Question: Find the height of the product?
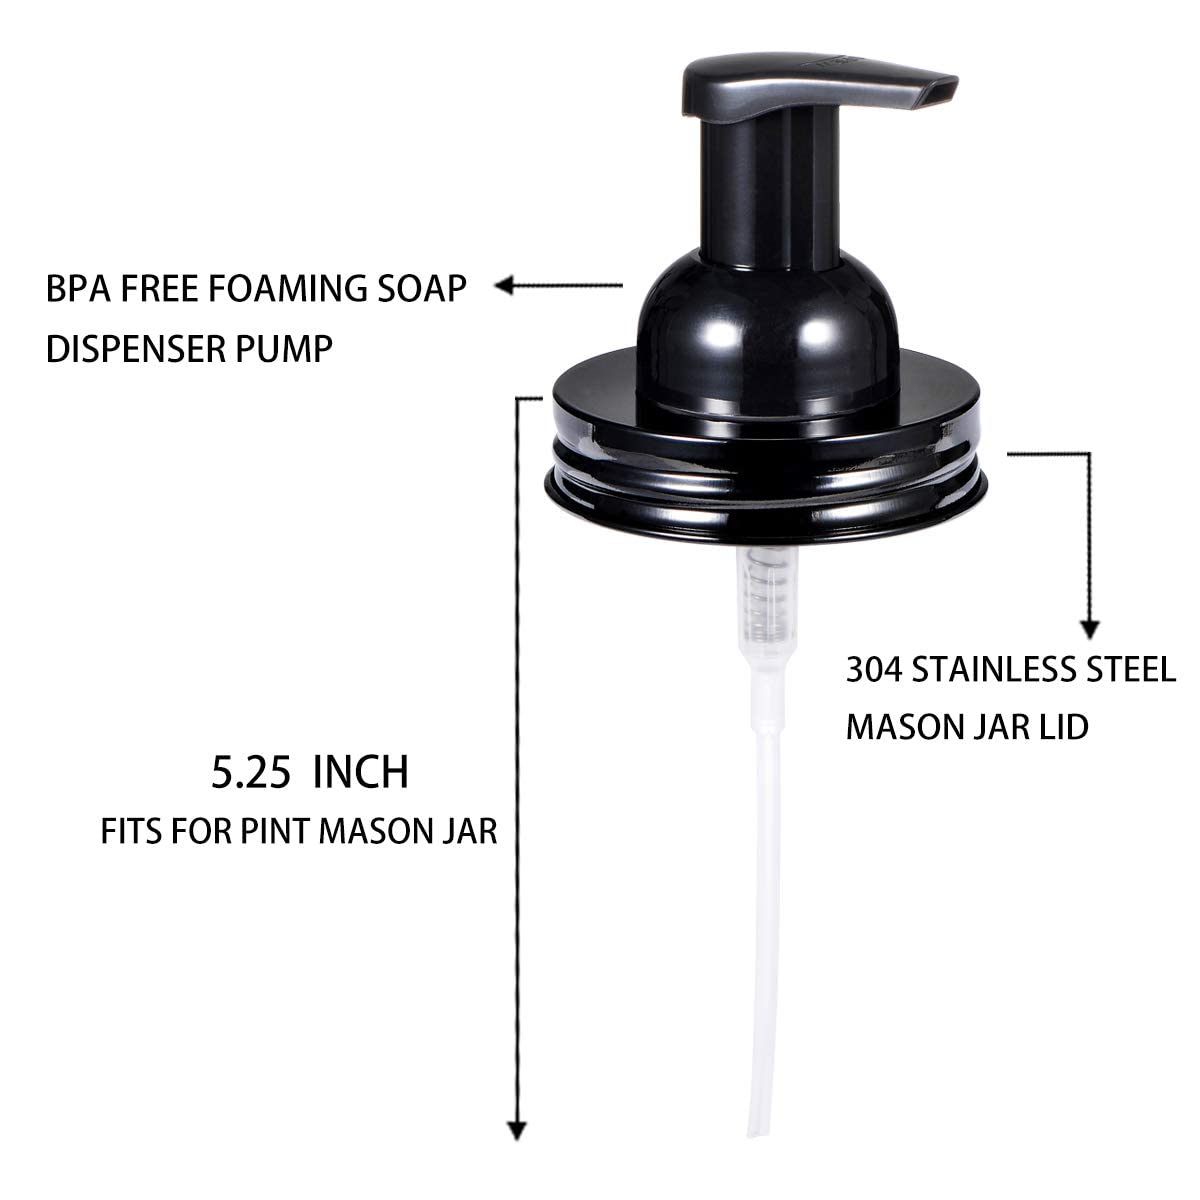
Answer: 5.25 inch